Orto Botanico dell'Università di Pavia

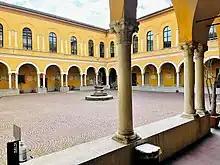
The cloister of the church of Sant'Epifanio (1460-1480), incorporated in the eighteenth-century palace of the Botanical Garden.

Nocca Domenico organized and expanded the garden 1797–1826, adding collections to exchange seeds and plants, and building a masonry greenhouse to replace the earlier wooden structures. The garden was extensively damaged in World War II, after which its greenhouses were relocated to the main building's south side.